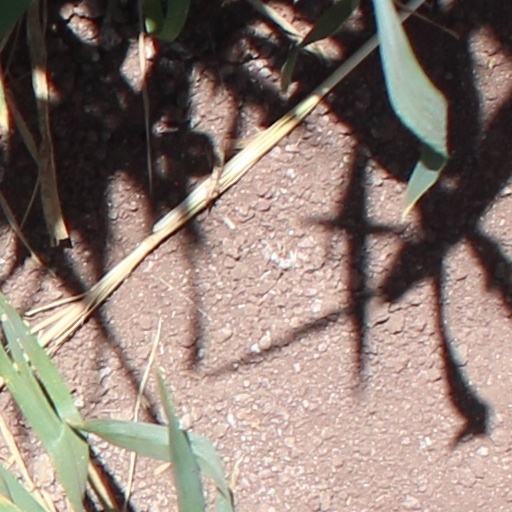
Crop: wheat